Holy Week in Spain

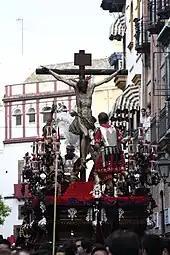
Holy Week procession in Seville

Although there were processions from Granada in the 16th and 17th centuries, it was at the beginning of the 20th century when this tradition was extended and consolidated. Thirty-two fraternities and thirty-four Nazarene courts participate.